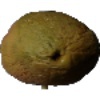
Label: Papaya 1